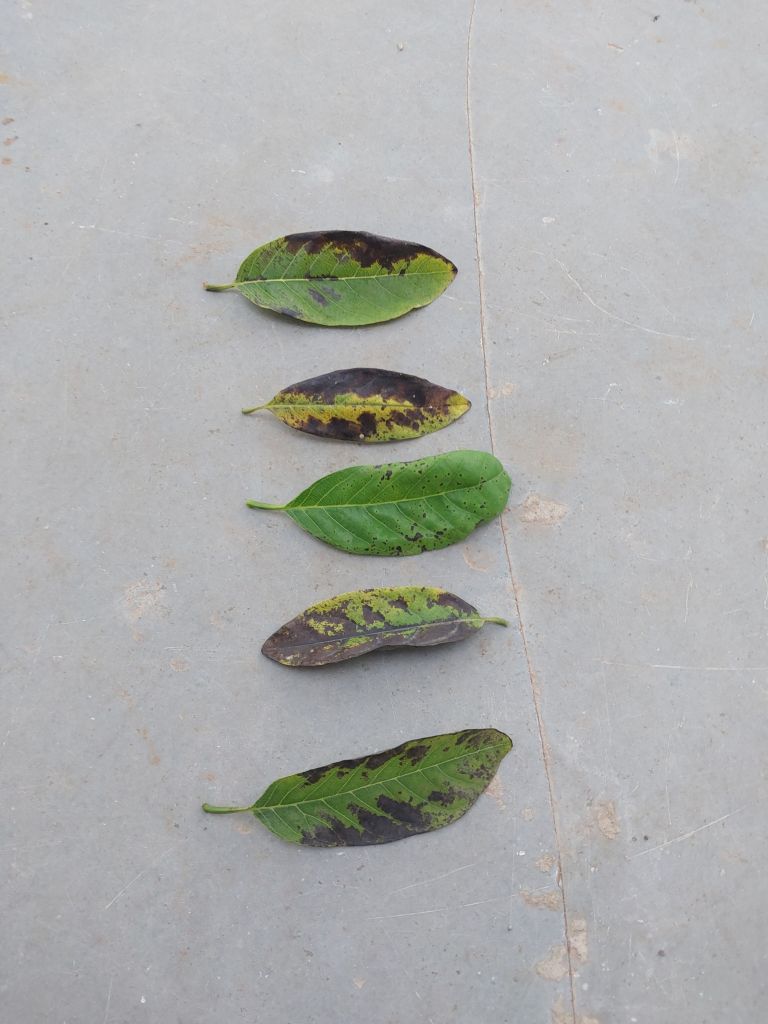
Disease label: Leaf spot on Leaves